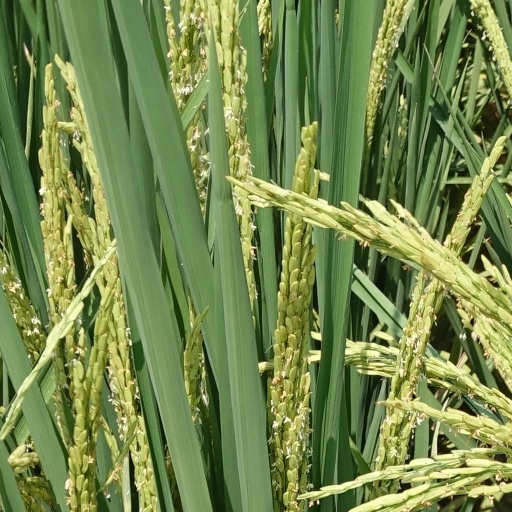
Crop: rice